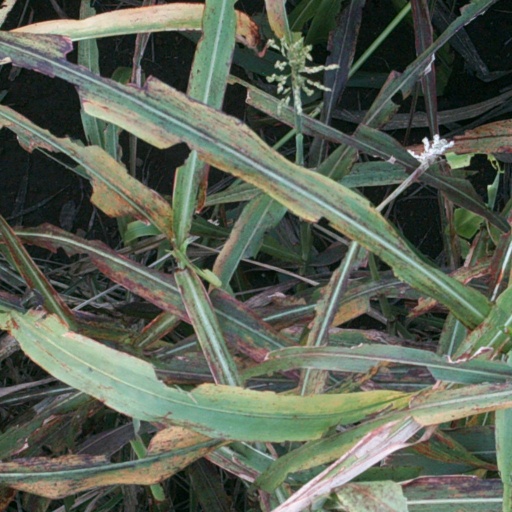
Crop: sorghum